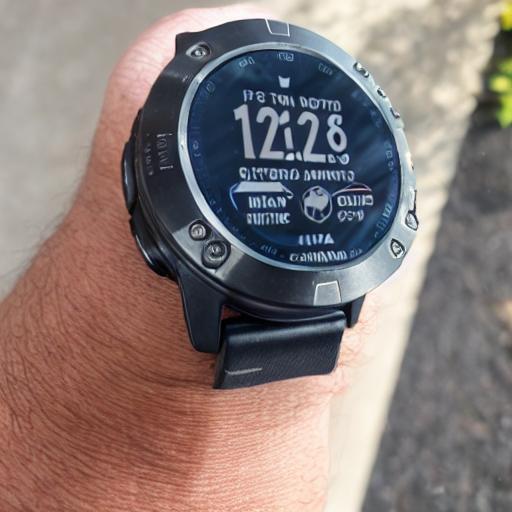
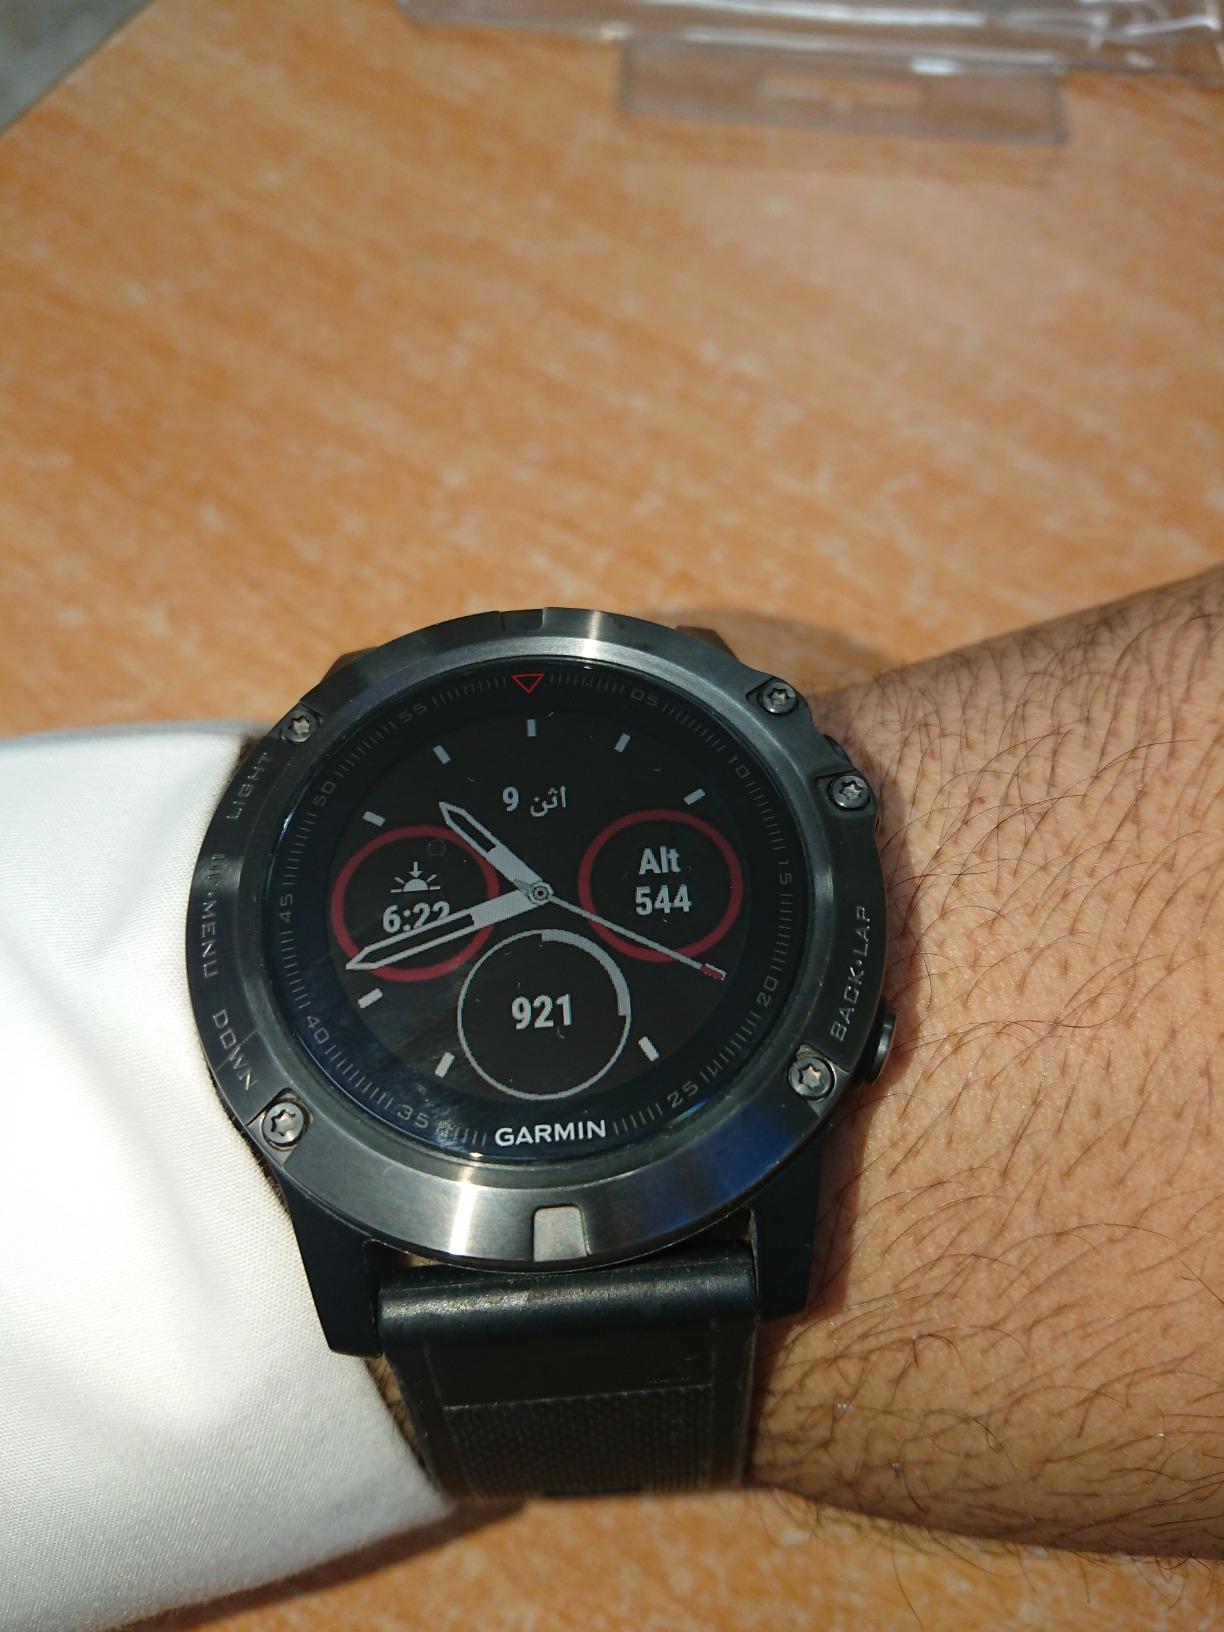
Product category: smartwatch
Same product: no